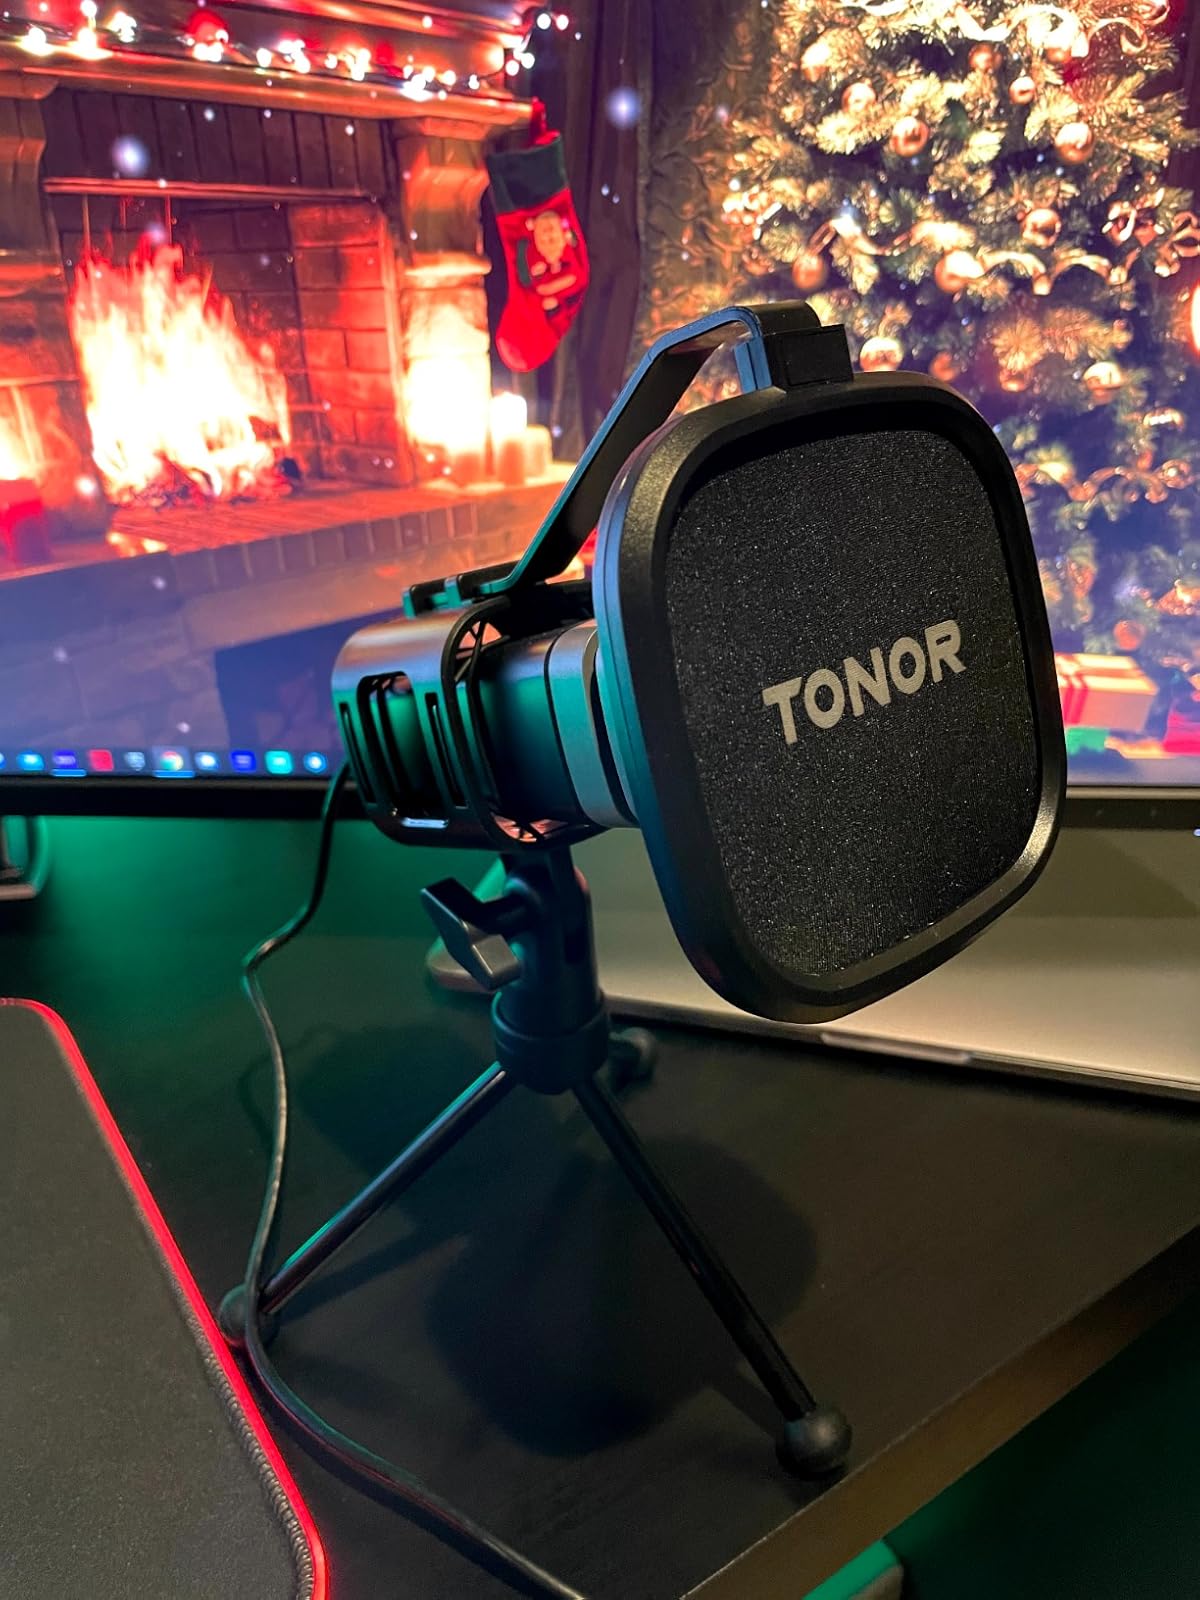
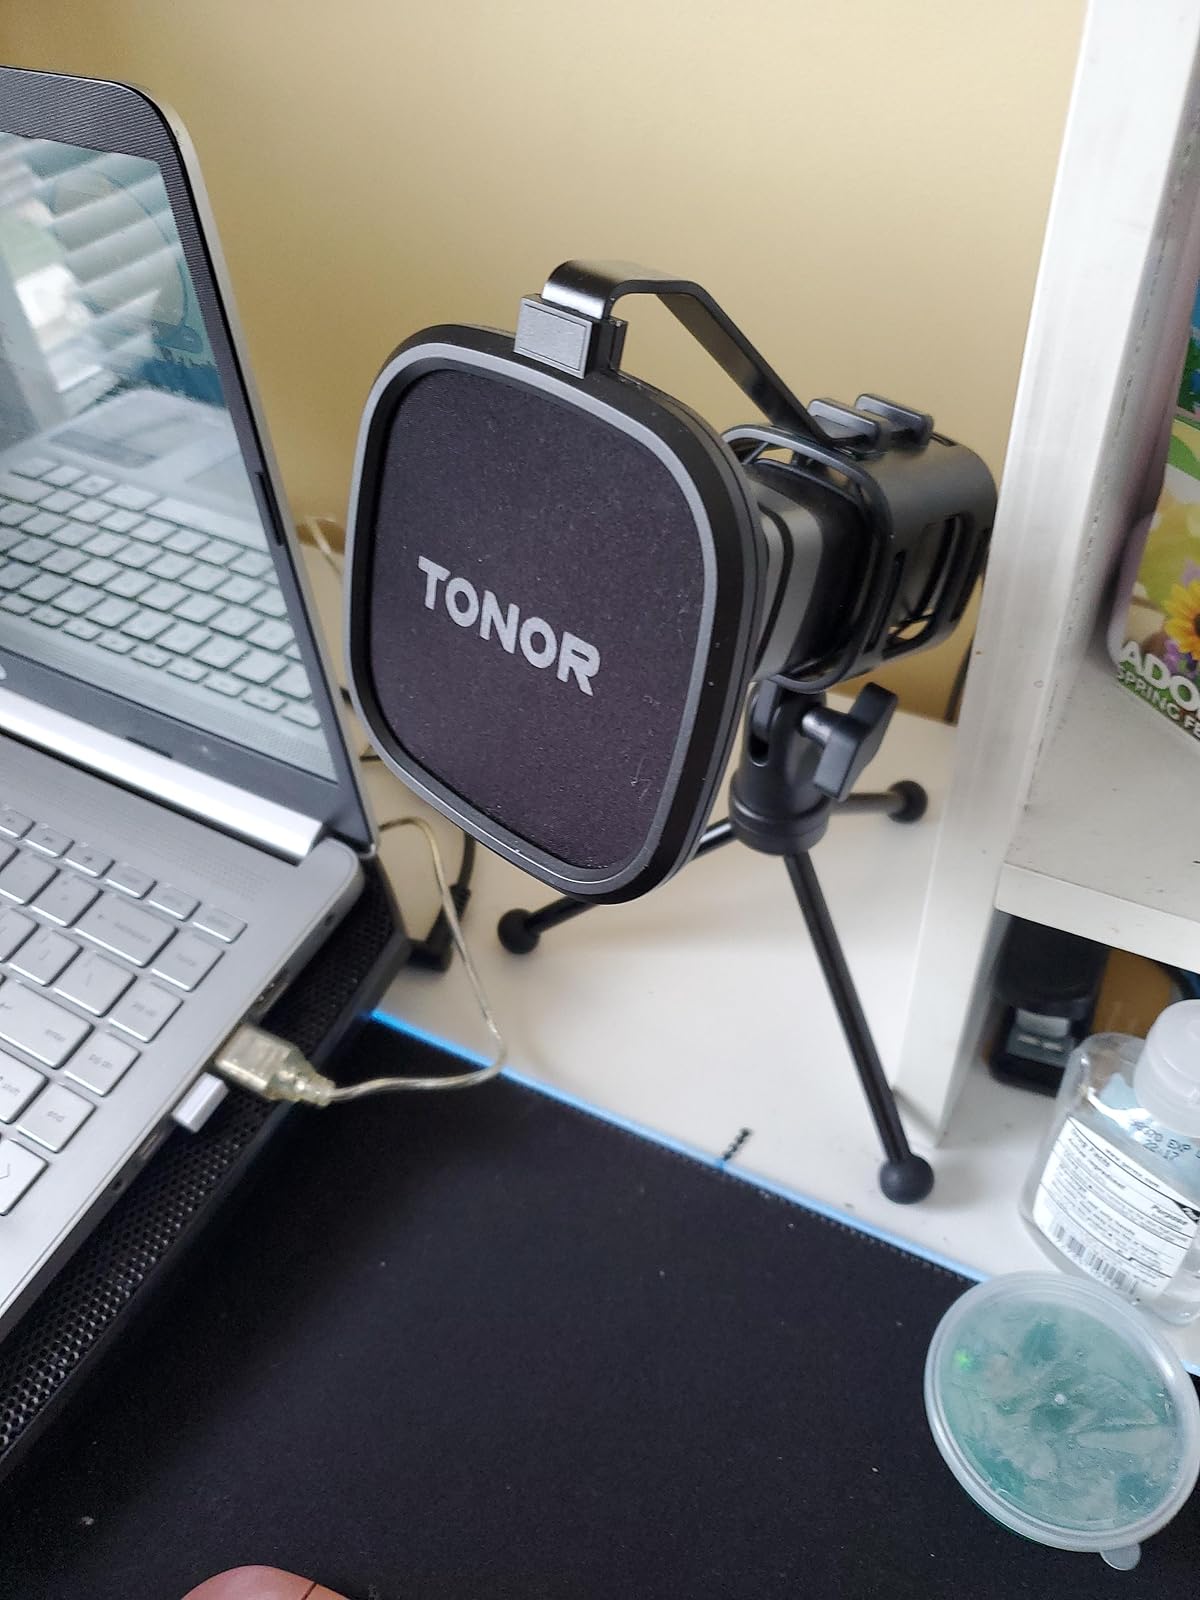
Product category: microphone
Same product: yes